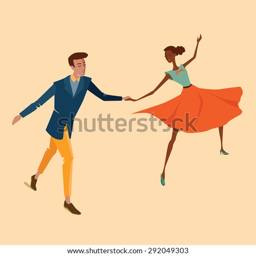
young couple dancing jive , vector illustration in a flat style